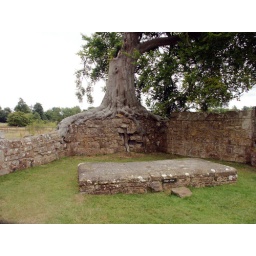
The tree roots are growing over and through the wall